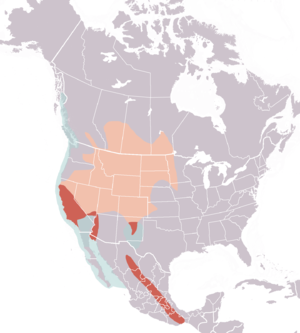
Cette liste des oiseaux au Canada provient de Bird Checklists of the World en date du mois de juillet 2018.
Cette liste des espèces d'oiseaux au Québec recense les taxons de ce groupe observés dans cette province du Canada. Elle provient de l'American Ornithologist Union en date du mois de janvier 2019. Elle comprend 470 espèces dont :